Jamuna Sen

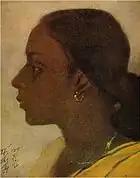

At the invitation of Rabindranath Tagore, Nandalal Bose took charge as the principal of the nascent art school Kala Bhavana in 1921. Under his tutelage, and with the guidance of Rabindranath, Kala Bhavana would soon go on to become one of the most important art institutions in the world, and more broadly, Santiniketan would develop an aesthetic style in its everyday activities that became part of a wider cultural norm. This is the environment in which Jamuna grew up.